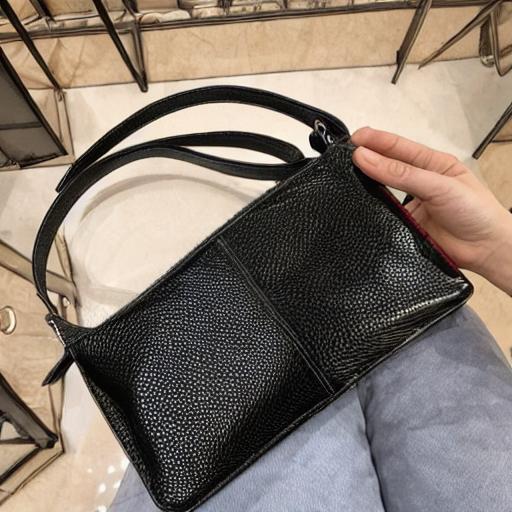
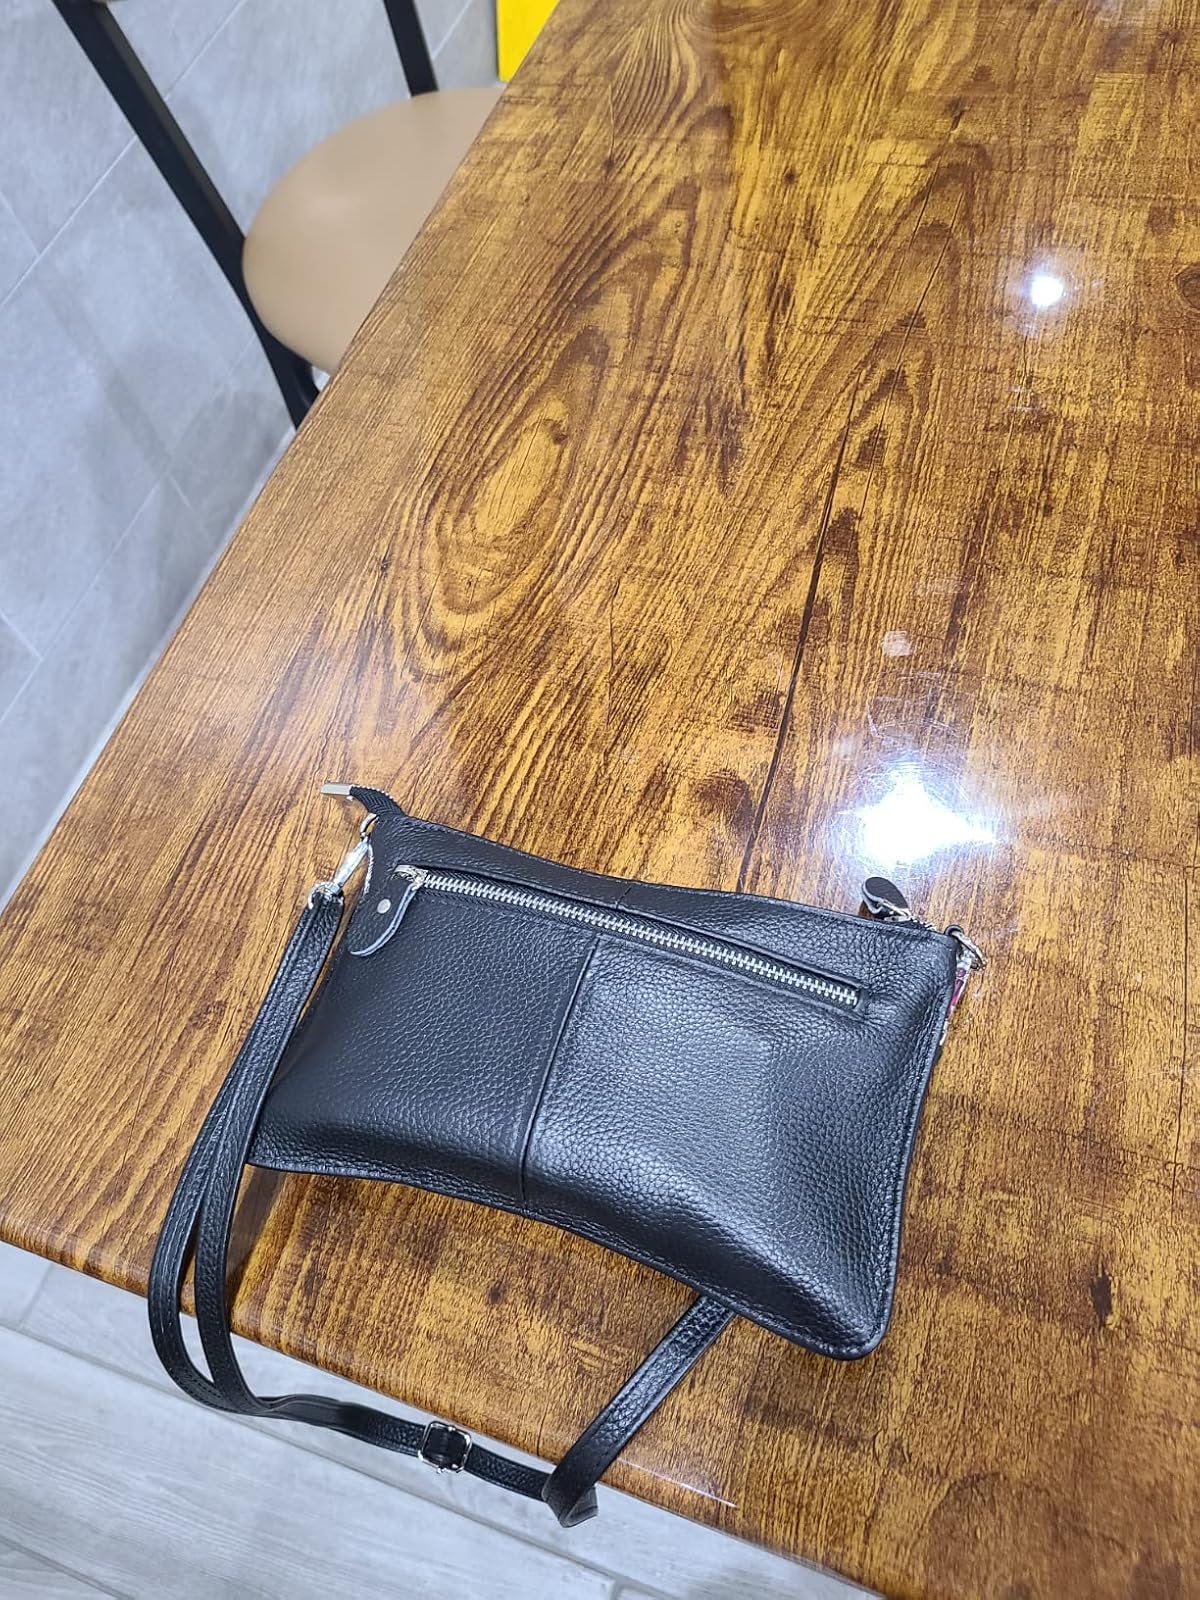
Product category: accessories_handbag
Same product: no